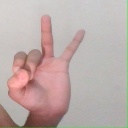
अक्षर: ण